Little Nescopeck Creek

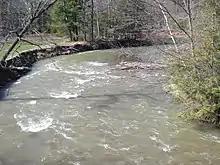
Little Nescopeck Creek north of Conyngham

Little Nescopeck Creek begins in a valley near Prospect Rock in Butler Township. It flows west-southwest for a few tenths of a mile before turning west-northwest as its valley broadens. The creek crosses Pennsylvania Route 309 before turning west-southwest after more than a mile. It then turns west-southwest for several miles, crossing Interstate 81 and entering Sugarloaf Township, where it flows along the base of Butler Mountain. In Sugarloaf Township, the creek turns northwest for several tenths of a mile, passing through Conyngham before turning north. Several tenths of a mile further downstream, it reaches its confluence with Nescopeck Creek. Little Nescopeck Creek joins Nescopeck Creek upstream of its mouth.